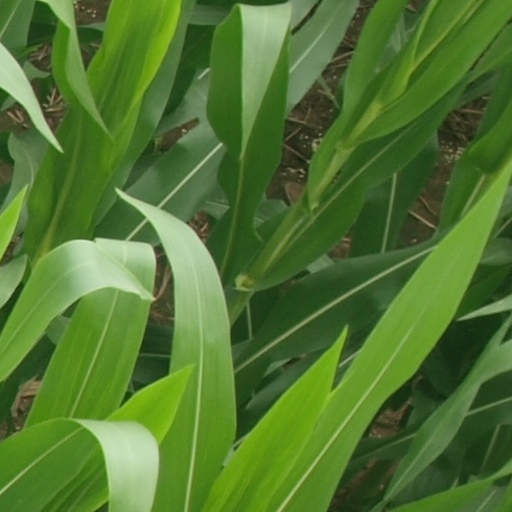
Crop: maize; corn